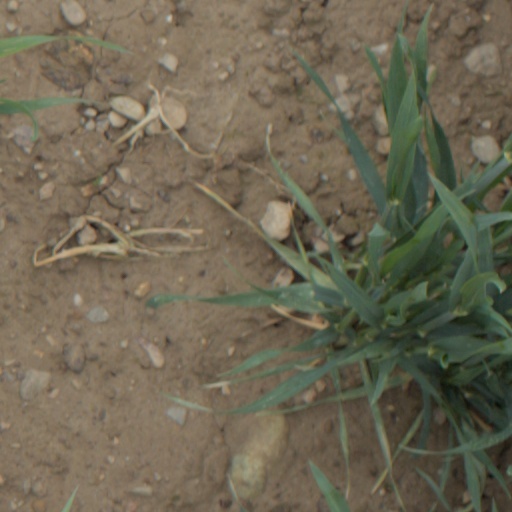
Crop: wheat